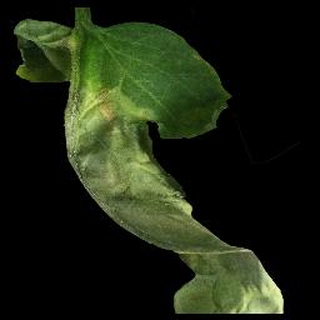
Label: tomato_late_blight